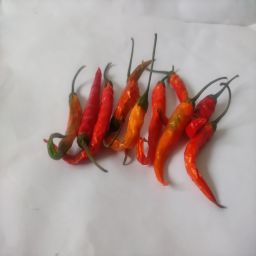
Crop: Chile Pepper
Quality: Dried